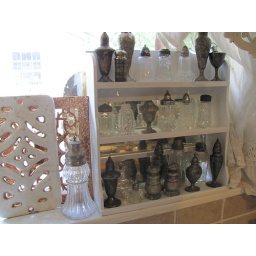
Shakers in the kitchen window